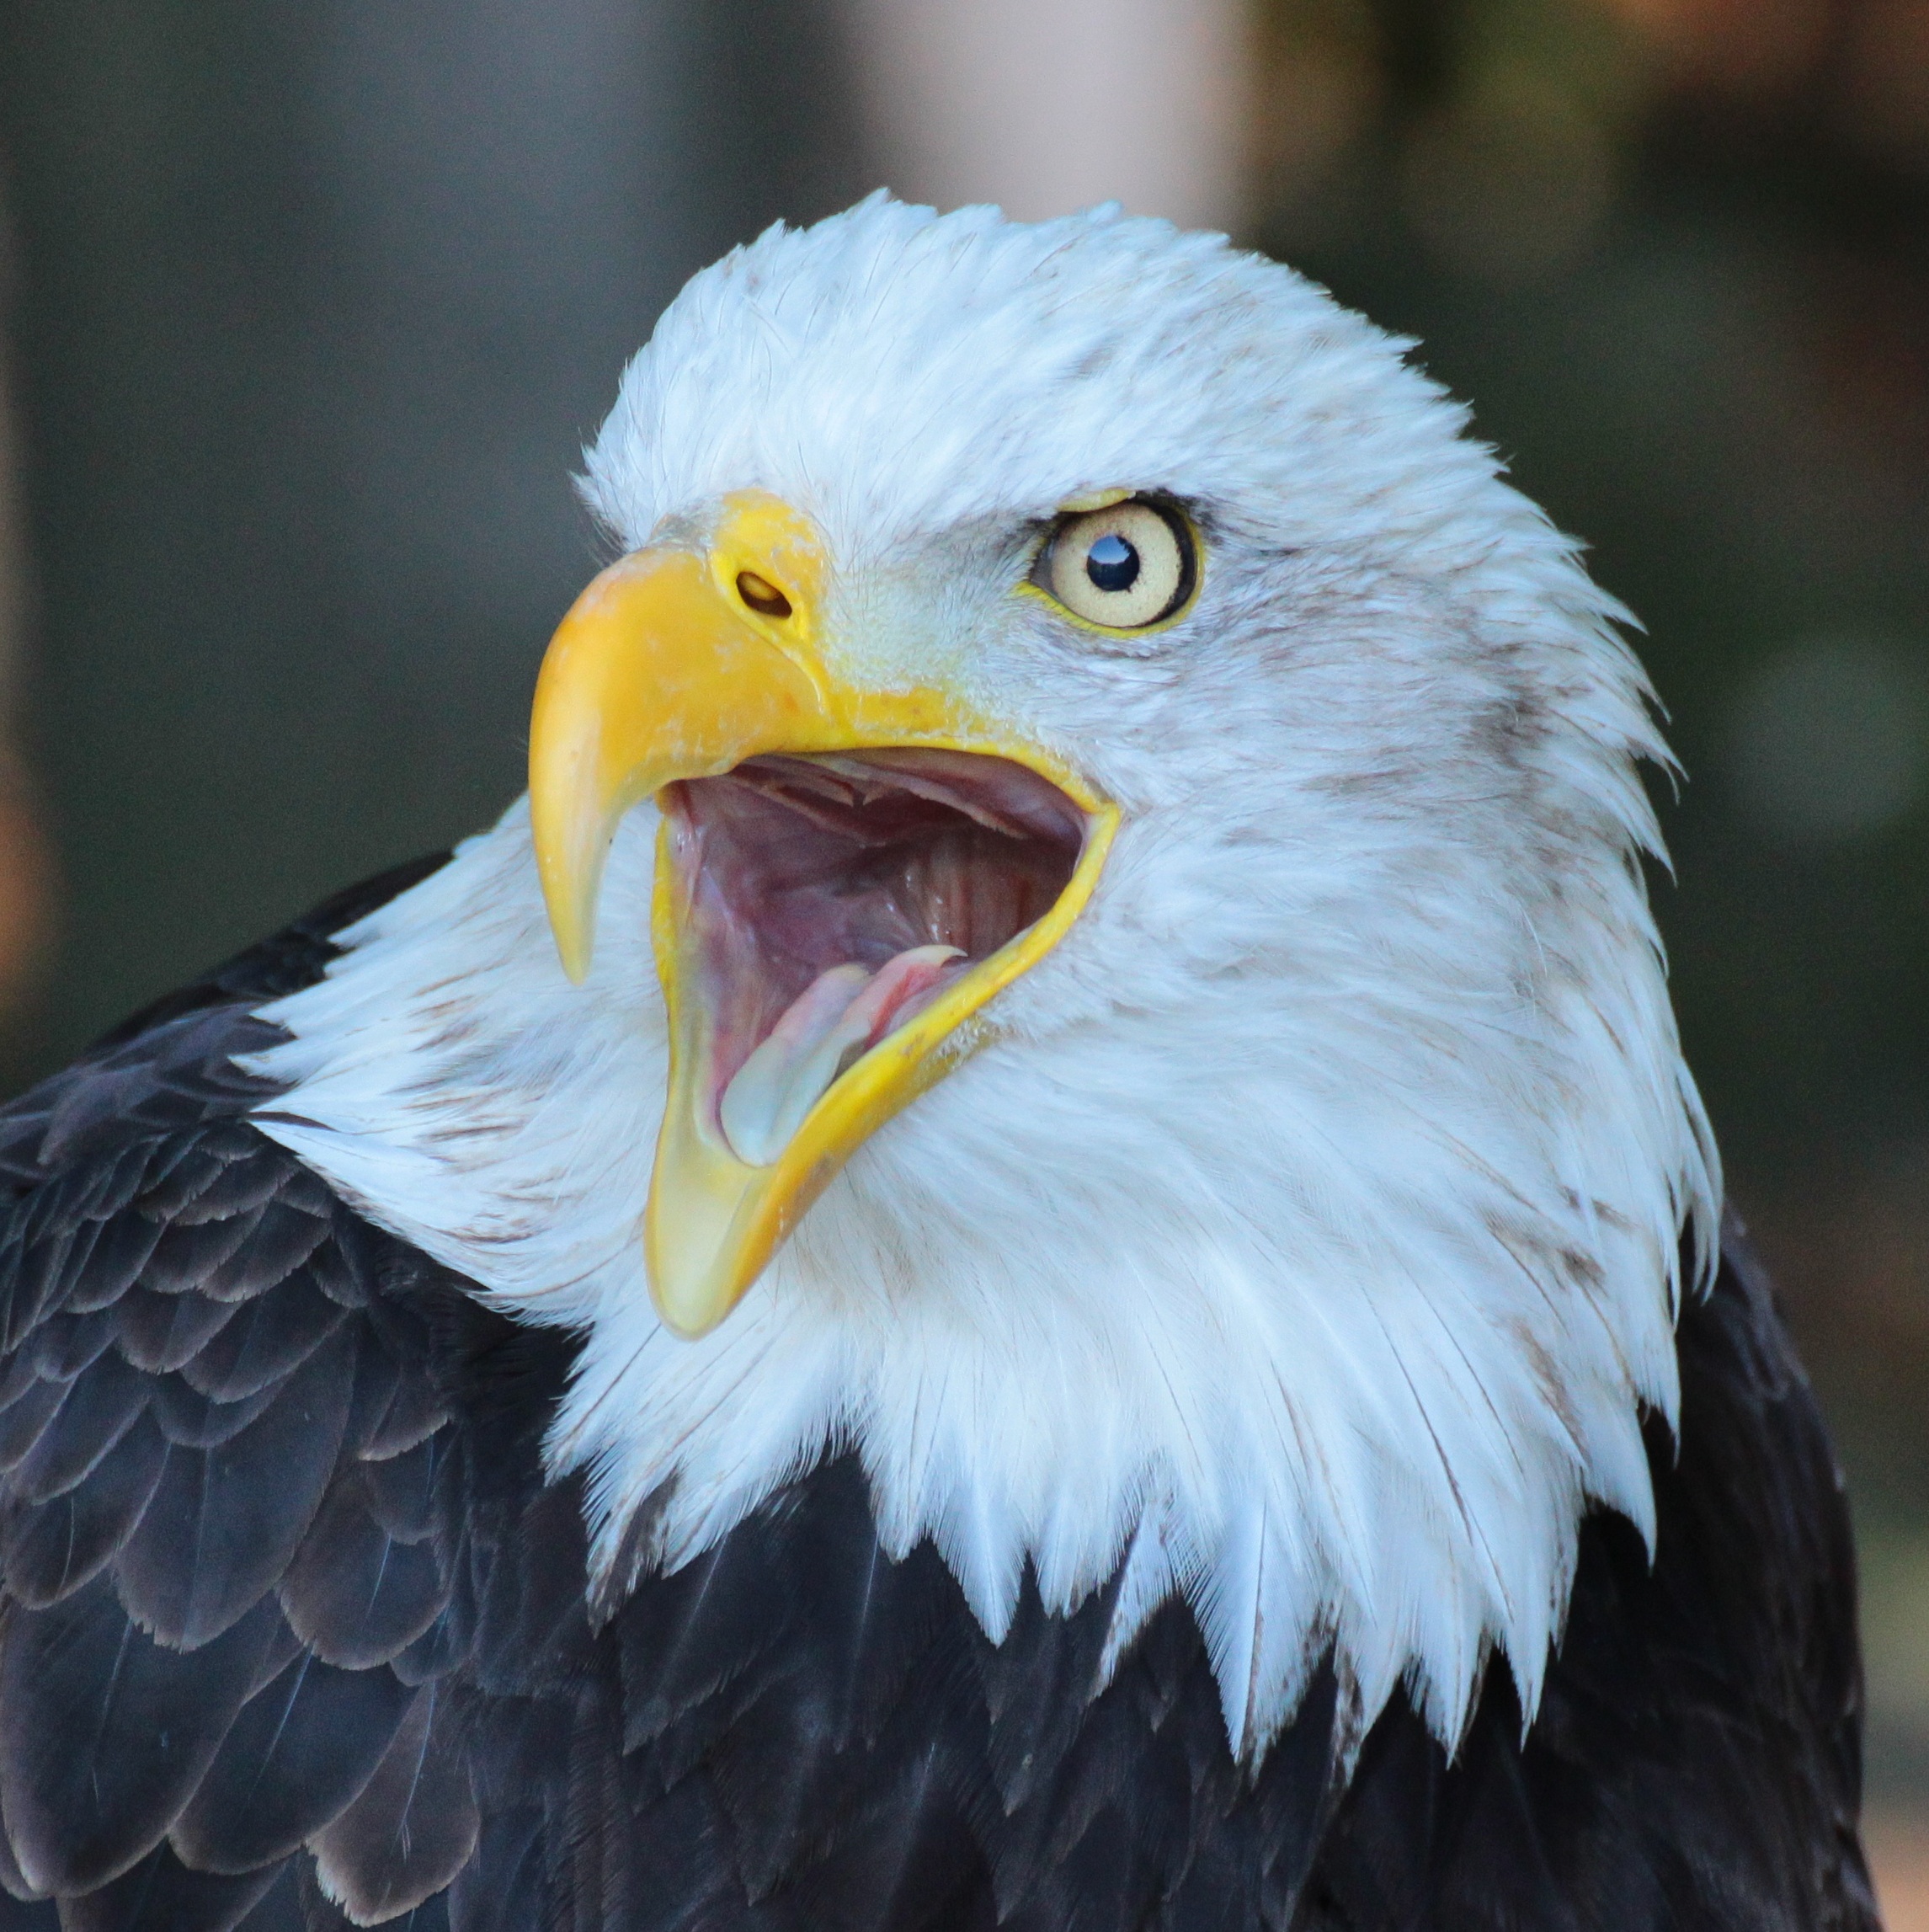
nature, bird, wing, animal, wildlife, wild, portrait, beak, eagle, predator, closeup, fauna, bird of prey, bald eagle, close up, outside, vertebrate, majesty, white tailed eagle, accipitriformes